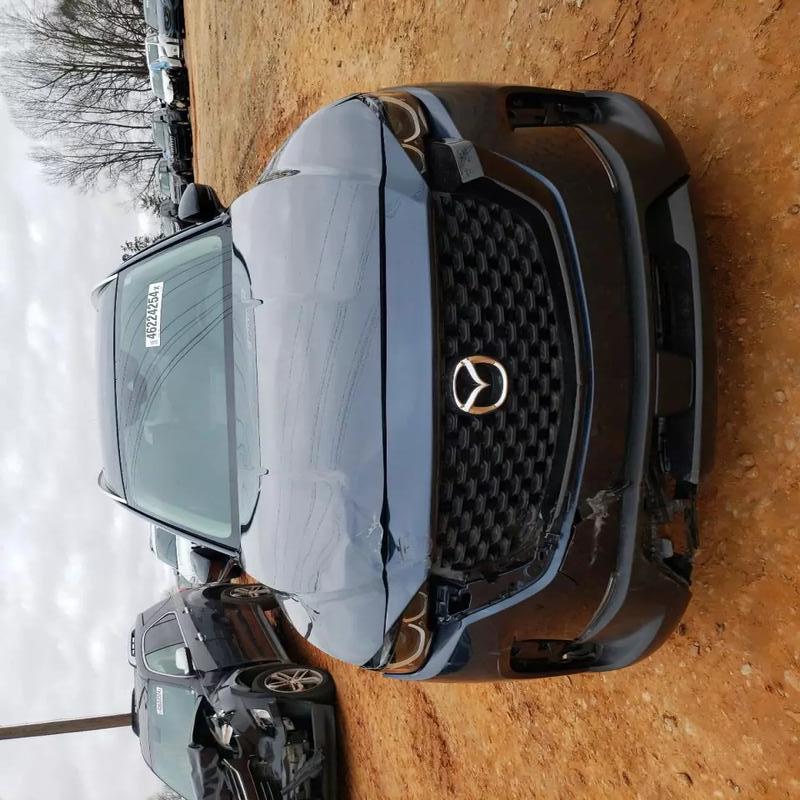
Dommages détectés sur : pare-choc avant, capot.
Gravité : mineur